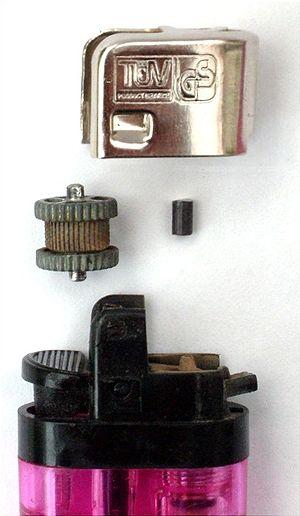
Il existe de nombreuses techniques de production de feu. Les systèmes d'allumages traditionnels se divisent en deux catégories principales :